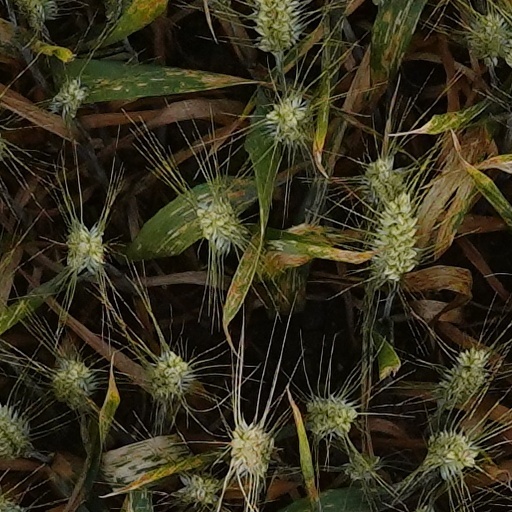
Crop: wheat